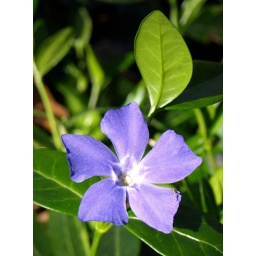
Here is a picture of a green leaf over a purpler flower with some more green in the background.